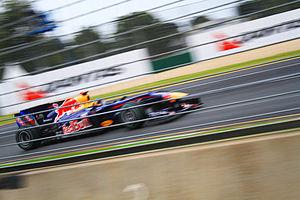
Le championnat du monde de Formule 1 2010, la 61ᵉ édition du championnat du monde des pilotes, est remporté par Sebastian Vettel chez les pilotes et par Red Bull Racing chez les constructeurs. Deux modifications importantes sont introduites : d'une part, les ravitaillements en carburant étant interdits, les pilotes doivent embarquer suffisamment d'essence pour la durée d'une course ; d'autre part, le barème de points est modifié : les dix premiers marquent désormais et le vainqueur se voit accorder 25 points contre 10 de 2003 à 2009.
Le Grand Prix automobile d'Australie 2010, disputé sur le circuit de l'Albert Park dans la banlieue de Melbourne le 28 mars 2010, est la vingt-sixième édition du Grand Prix, la 822ᵉ épreuve du championnat du monde de Formule 1 courue depuis 1950 et la seconde manche du championnat 2010.